South African National Defence Force

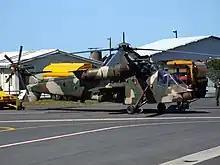
The Rooivalk attack helicopter

Project Hoefyster was launched in 2013 to partially replace the South African Army's ageing Ratel fleet with around 240 new generation Badger infantry fighting vehicles in a number of different variants over the next decade. A contract was placed with Denel Land Systems in 2013 for service entry by 2022.